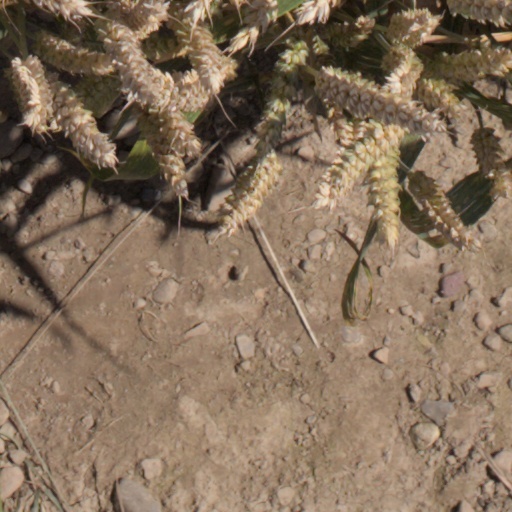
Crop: wheat